Anthony Fenn Kemp

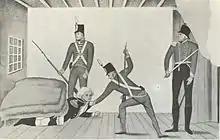
A propaganda cartoon of Bligh's arrest in Sydney in 1808, portraying Bligh as a coward

Atkins threatened to commit Macarthur for contempt, but Kemp threatened to commit Atkins for contempt himself. Atkins adjourned the court and left for the safety of the governor's office, whilst Kemp and his fellow officers wrote reporting the matter to Bligh. Bligh reminded the officers that the court could not be constituted without Atkins' presence and that the court papers should be returned. When Kemp and the others refused, Bligh recommended that they be charged for treasonable practices.